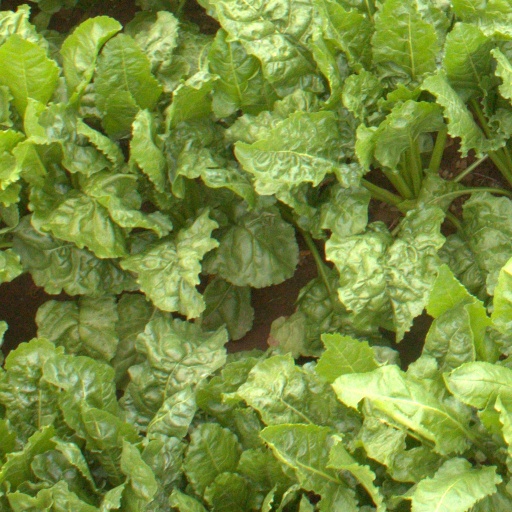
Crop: sugar beet